Friedrich Hayek

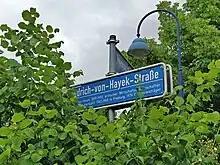
A street sign named for Hayek in Freiburg im Breisgau, Germany

Hayek's influence on the development of economics is widely acknowledged. With regard to the popularity of his Nobel acceptance lecture, Hayek is the second-most frequently cited economist (after Kenneth Arrow) in the Nobel lectures of the prize winners in economics. Hayek wrote critically there of the field of orthodox economics and neo-classical modelisation. A number of Nobel Laureates in economics, such as Vernon Smith and Herbert A. Simon, recognise Hayek as the greatest modern economist. Another Nobel winner, Paul Samuelson, believed that Hayek was worthy of his award, but nevertheless claimed that "there were good historical reasons for fading memories of Hayek within the mainstream last half of the twentieth century economist fraternity. In 1931, Hayek's "Prices and Production" had enjoyed an ultra-short Byronic success. In retrospect hindsight tells us that its mumbo-jumbo about the period of production grossly misdiagnosed the macroeconomics of the 1927–1931 (and the 1931–2007) historical scene". Despite this comment, Samuelson spent the last 50 years of his life obsessed with the problems of capital theory identified by Hayek and Böhm-Bawerk, and Samuelson flatly judged Hayek to have been right and his own teacher Joseph Schumpeter to have been wrong on the central economic question of the 20th century, the feasibility of socialist economic planning in a production goods dominated economy.